Germanic heroic legend

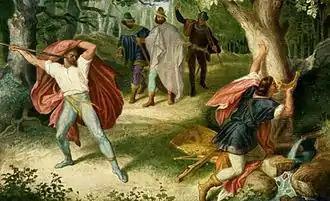
Hagen kills Siegfried while the Burgundian kings Gunther, Giselher, and Gernot watch. Julius Schnorr von Carolsfeld, 1847.

Germanic heroic legend is the heroic literary tradition of the Germanic-speaking peoples, most of which originates or is set in the Migration Period (4th-6th centuries AD). Stories from this time period, to which others were added later, were transmitted orally, traveled widely among the Germanic speaking peoples, and were known in many variants. These legends typically reworked historical events or personages in the manner of oral poetry, forming a heroic age. Heroes in these legends often display a heroic ethos emphasizing honor, glory, and loyalty above other concerns. Like Germanic mythology, heroic legend is a genre of Germanic folklore.